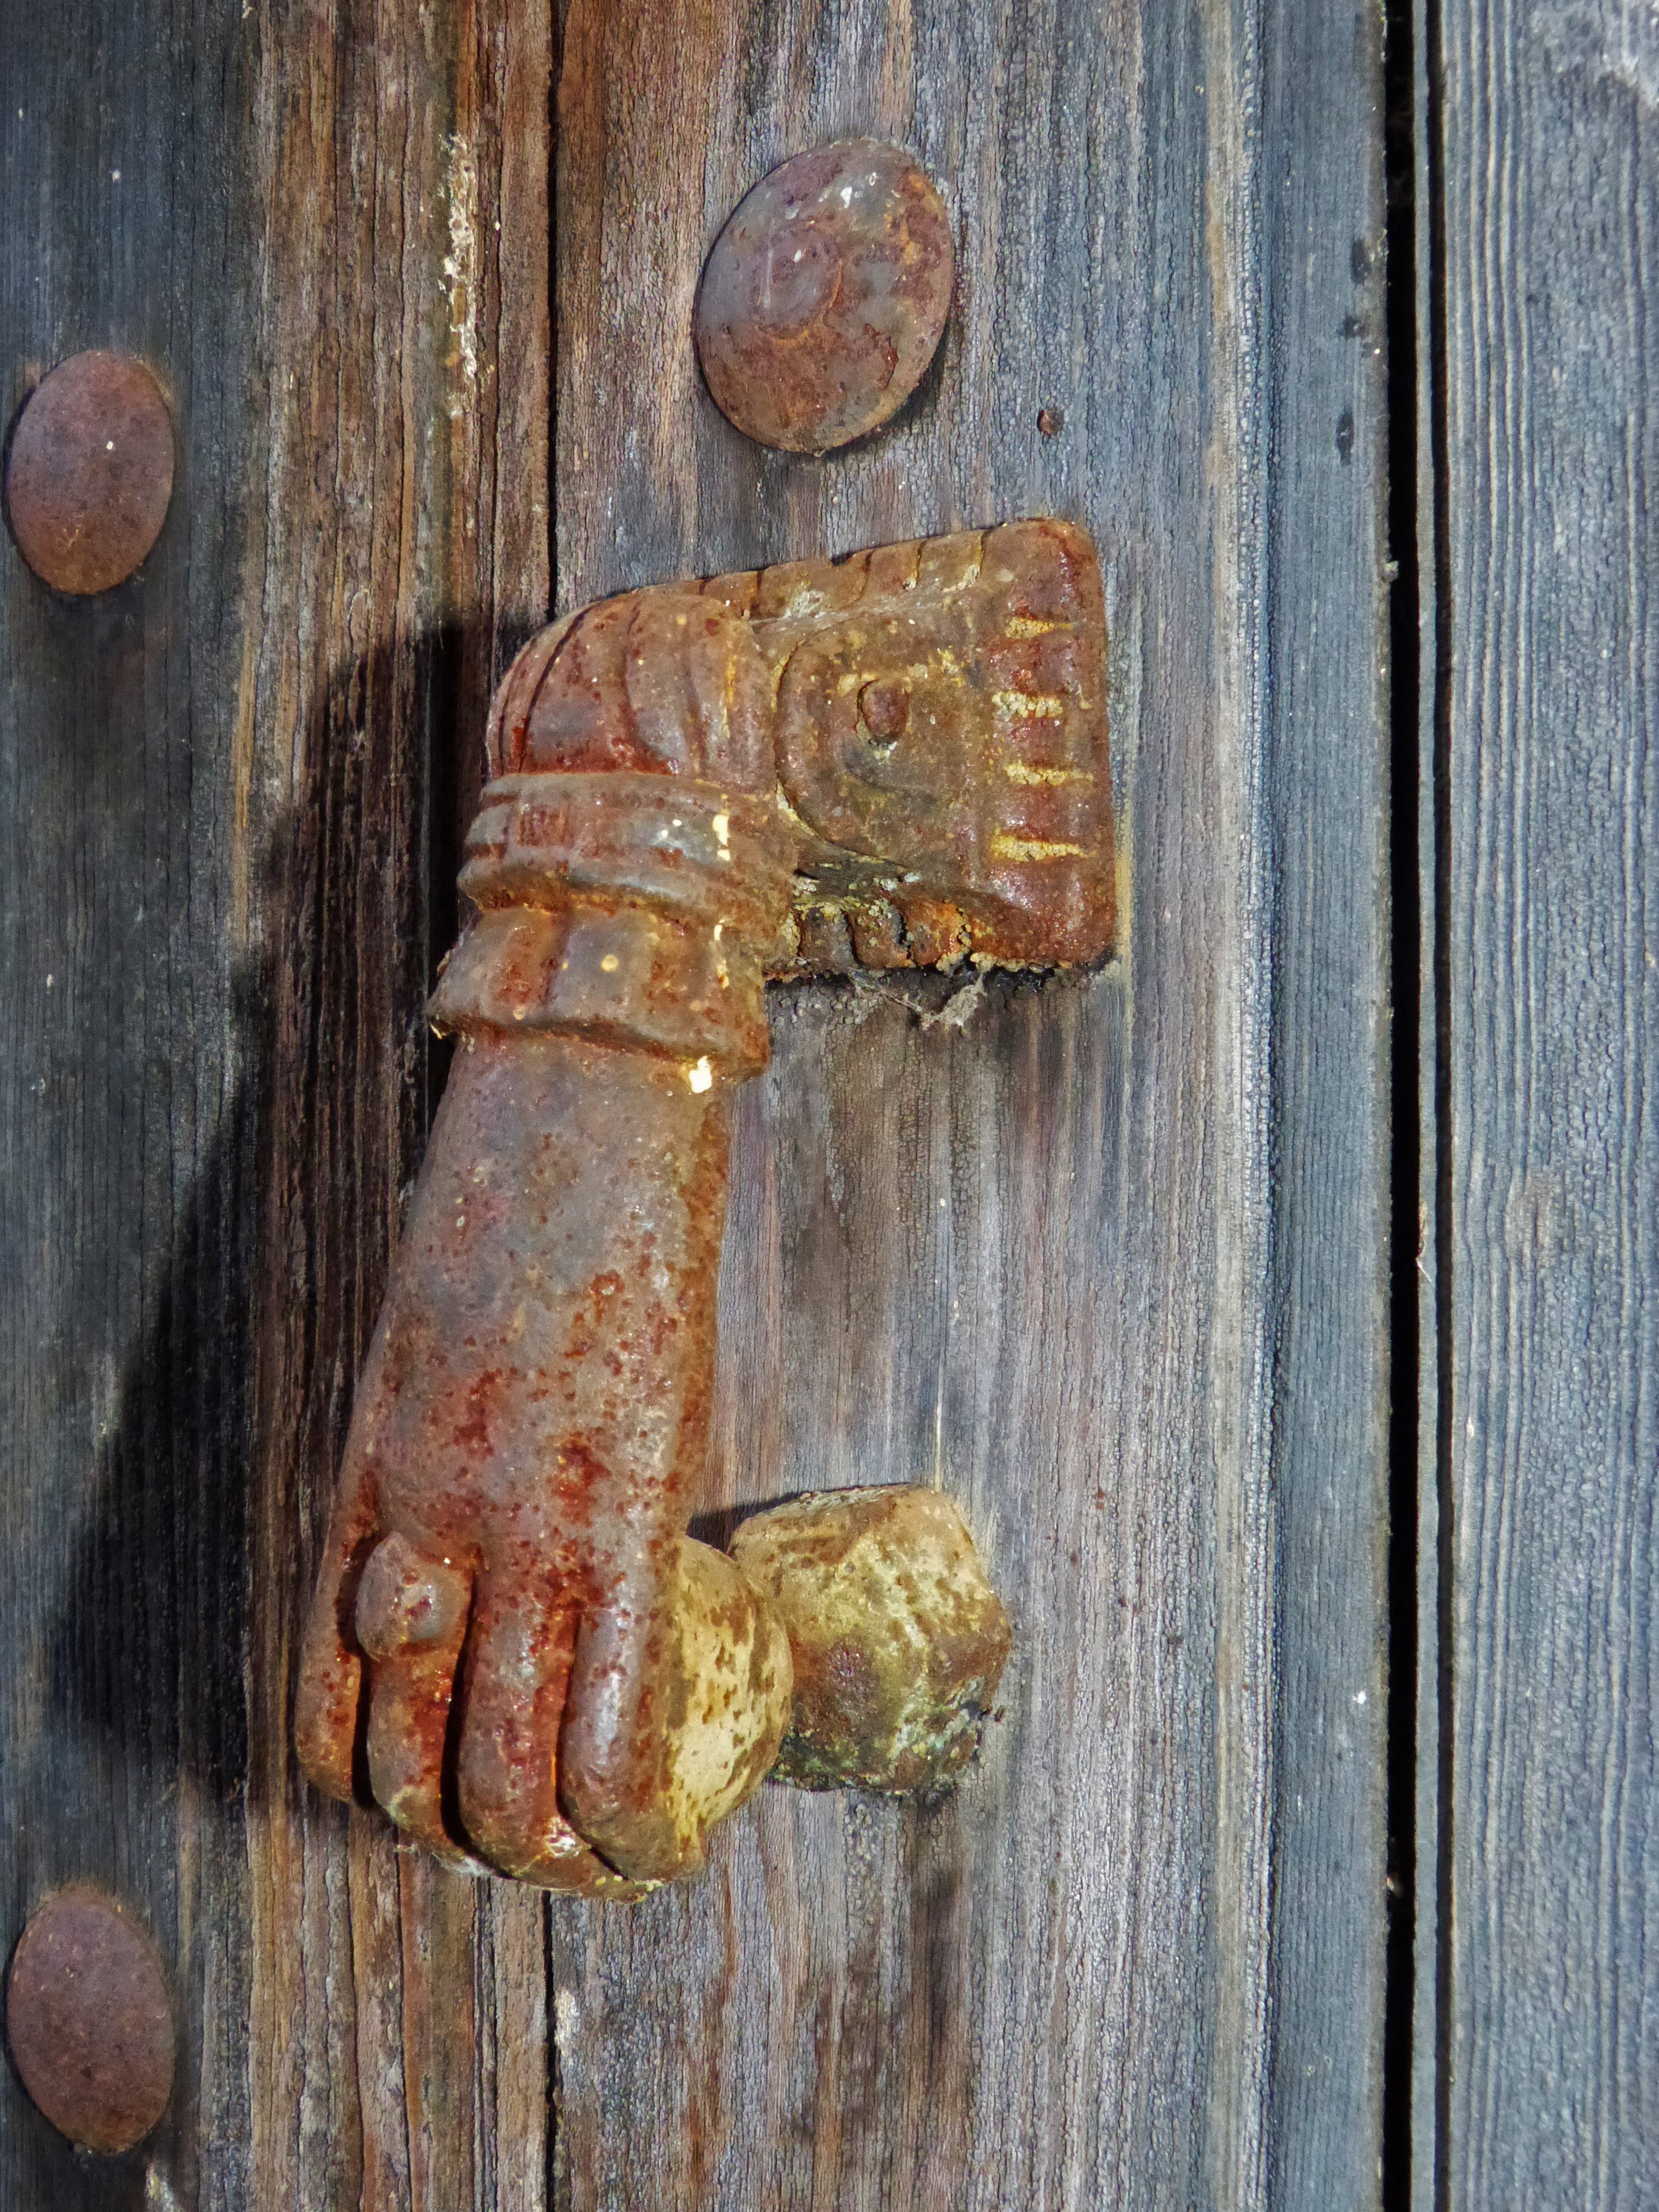
hand, wood, still life, painting, iron, carving, old door, passepartout, man made object